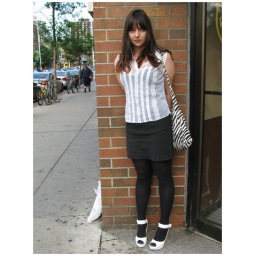
Pretty girl in white wedges